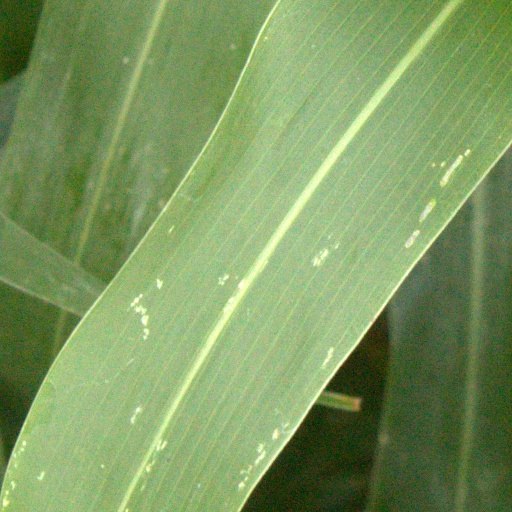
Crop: sorghum